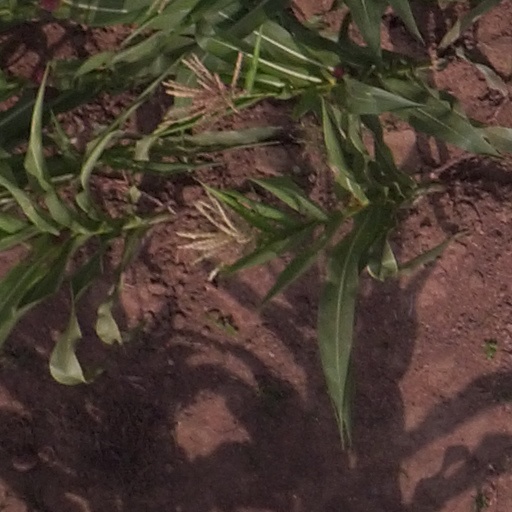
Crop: maize; corn